Helen Feyler-Switz

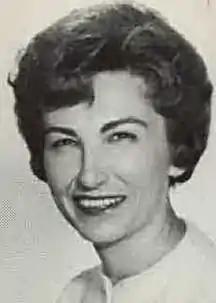
Helen Shafter Feyler, from the 1964 yearbook of Long Beach State College

Helen Shafter Feyler-Switz (March 25, 1925 – July 18, 2006) was an American artist and art instructor, based in California.